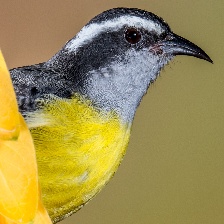
Species: BANANAQUIT
Scientific name: COEREBA FLAVEOLA